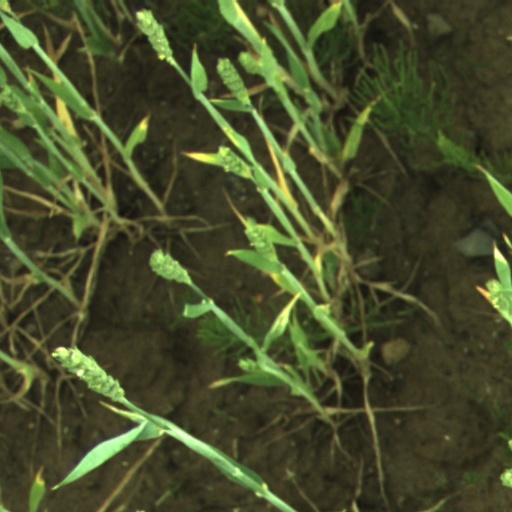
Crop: wheat